Cleco (fastener)

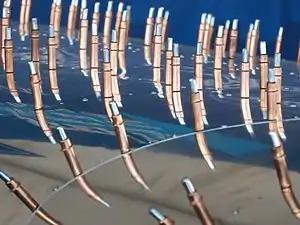
Cleco (Cleko) fasteners on an aircraft wing

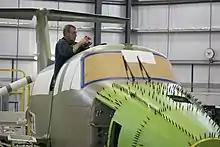
Clecos in use during an aircraft build

A cleco, also spelled generically cleko, is a temporary fastener developed by the Cleveland Pneumatic Tool Company. Widely used in the manufacture and repair of aluminum-skinned aircraft, it is used to temporarily fasten sheets of material together, or to hold parts such as stiffeners, frames etc together, before they are permanently joined.